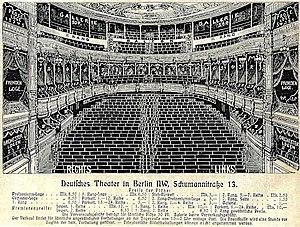
Plan de salle du Deutsches Theater, 1912
Max Reinhardt, de son vrai nom Max Goldmann, est un acteur, metteur en scène de théâtre et réalisateur, de nationalité autrichienne puis américaine. Considéré comme l'un des pères de la mise en scène avec Edward Gordon Craig et Adolphe Appia, il a été au début du XXème siècle à la tête d'un vaste empire théâtral en Allemagne et en Autriche.